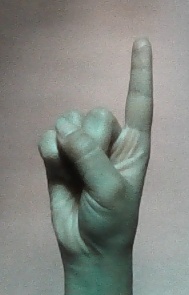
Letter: bb